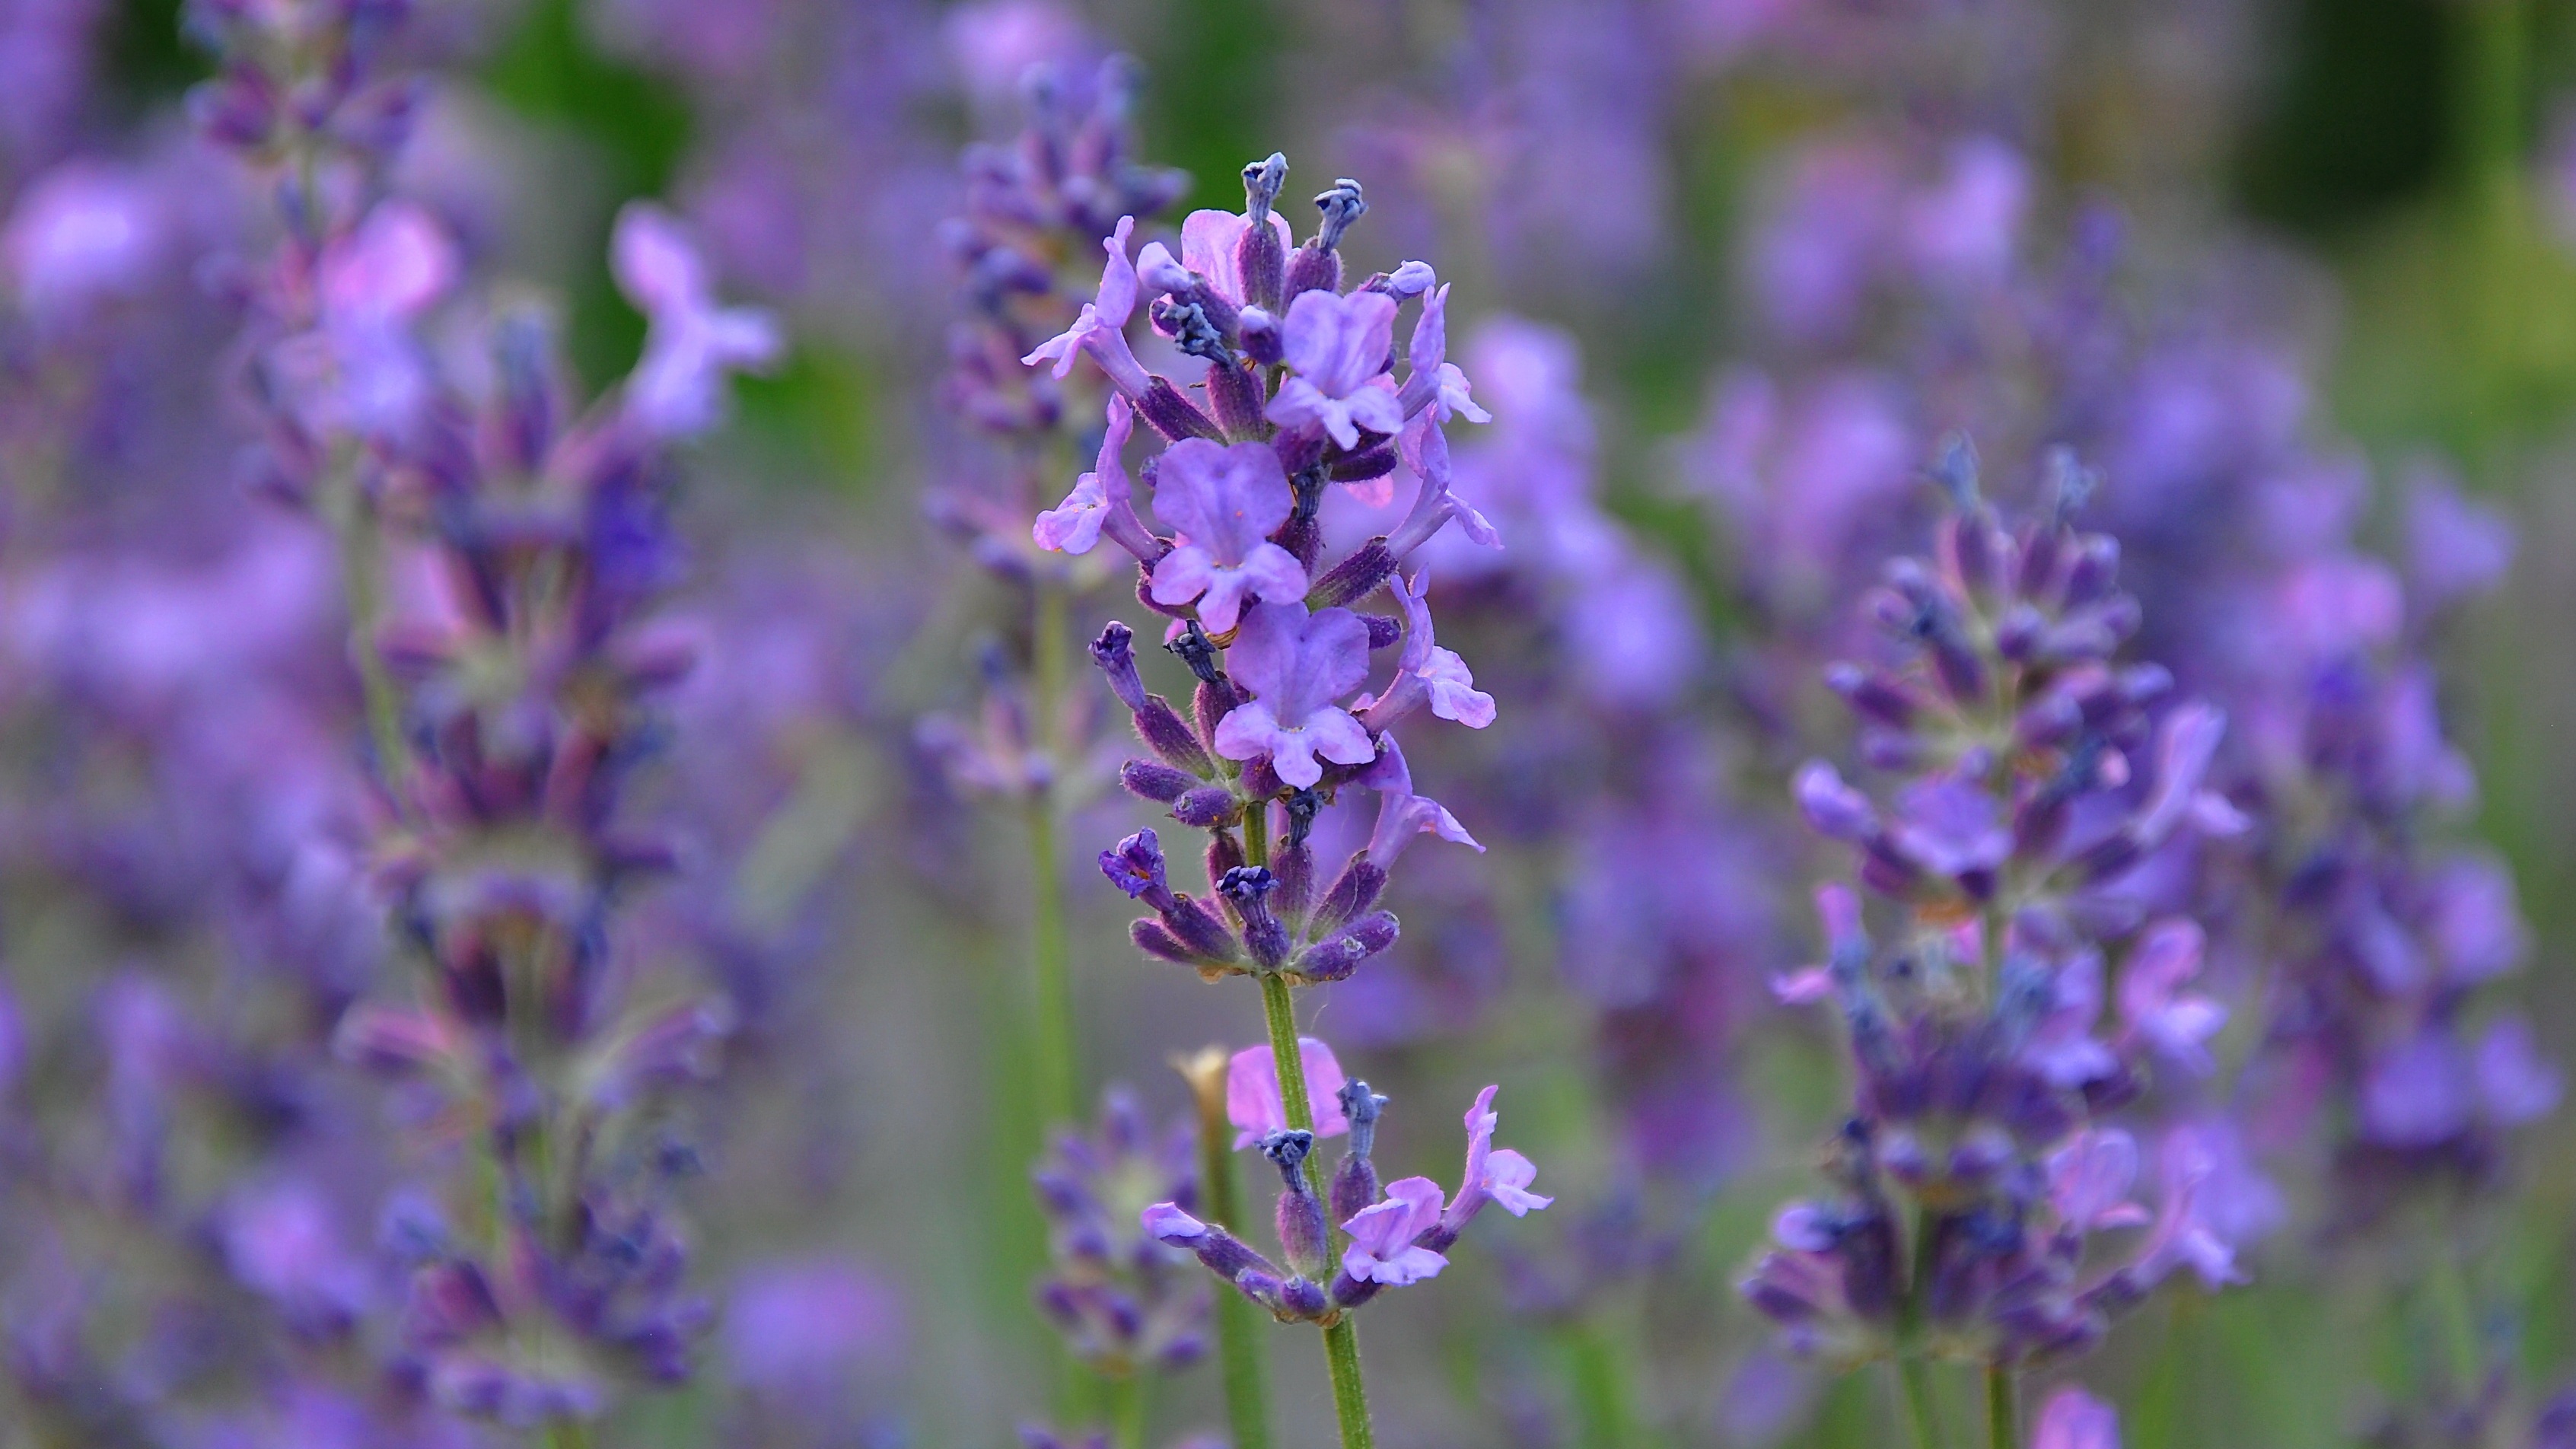
plant, meadow, flower, summer, herb, botany, blue, flora, lavender, wildflower, macro photography, flowering plant, annual plant, land plant, english lavender, french lavender